Alpine Brigade "Orobica"

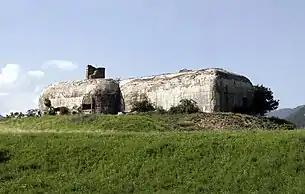
Alpine wall bunker in Mals

After the 1975 reform the 4th Alpine Army Corps was responsible to defend the Italian border along the main chain of the alps from the Swiss-Austrian-Italian border tripoint in the west to the Italian-Yugoslavian border in the east. In case of war with Yugoslavia the 4th Alpine Army Corps would remain static in its position guarding the left flank of the 5th Army Corps, which would meet the enemy forces in the plains of Friuli-Venezia Giulia. The only brigade which would have seen combat in such a case would have been the Julia.